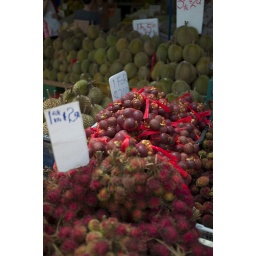
M9 + Summilux 35mm f1.4 ASPHERICALThis shot was taken from the local fruit market in downtwon Singapore.